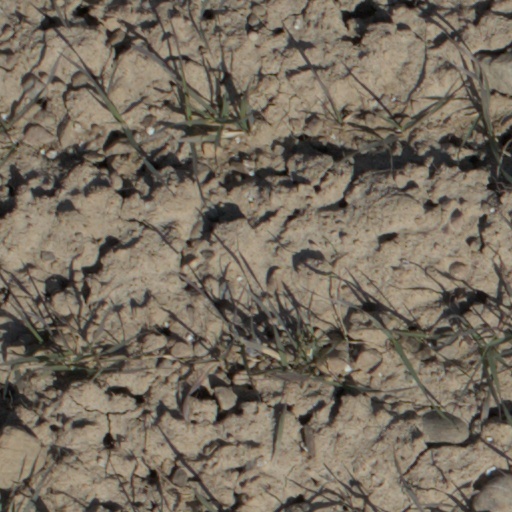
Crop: wheat